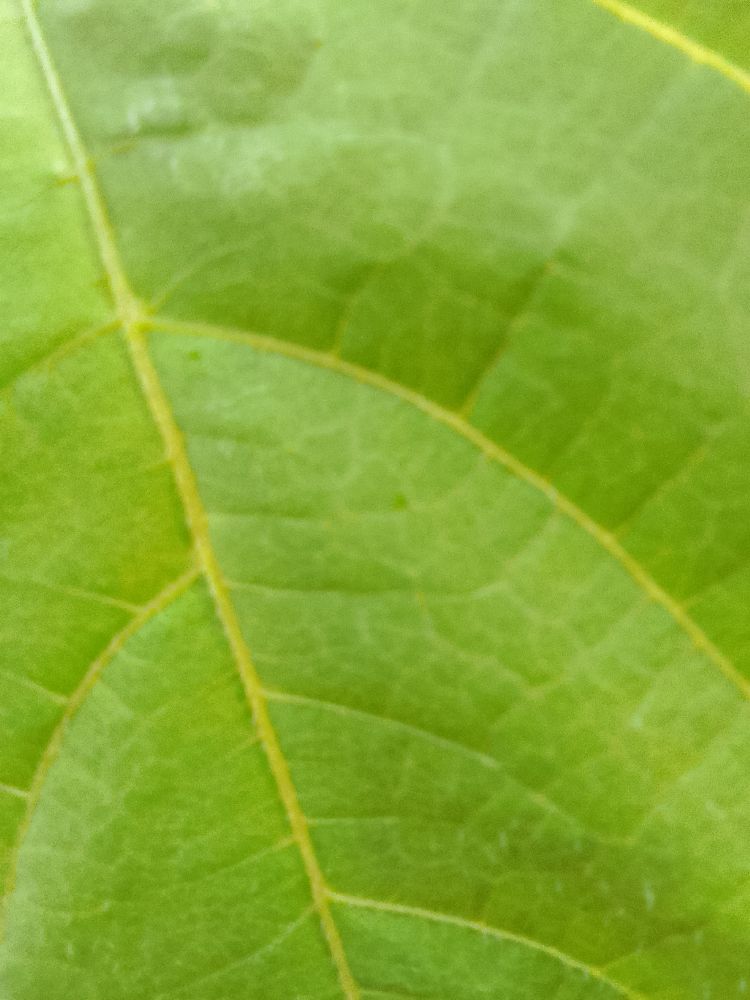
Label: healthy